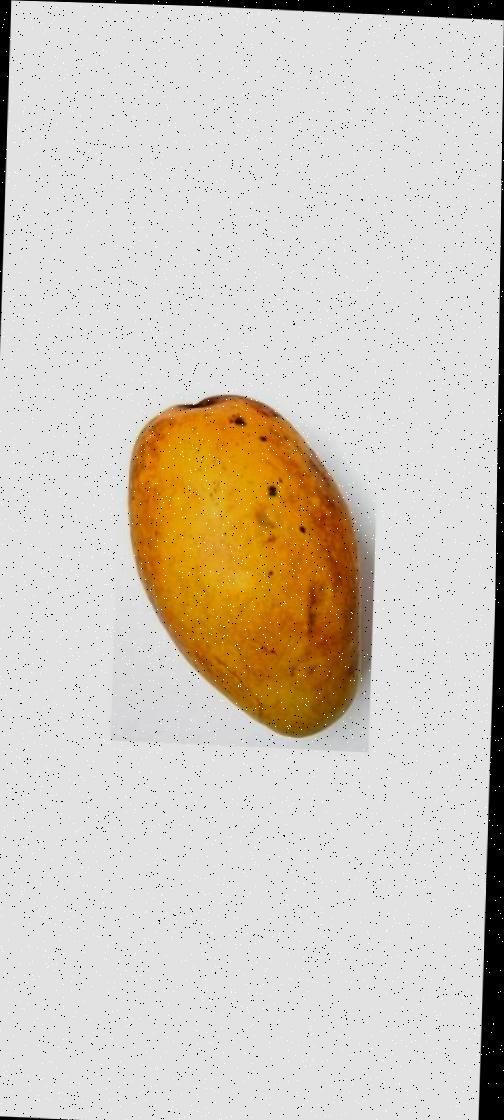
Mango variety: Bari-11